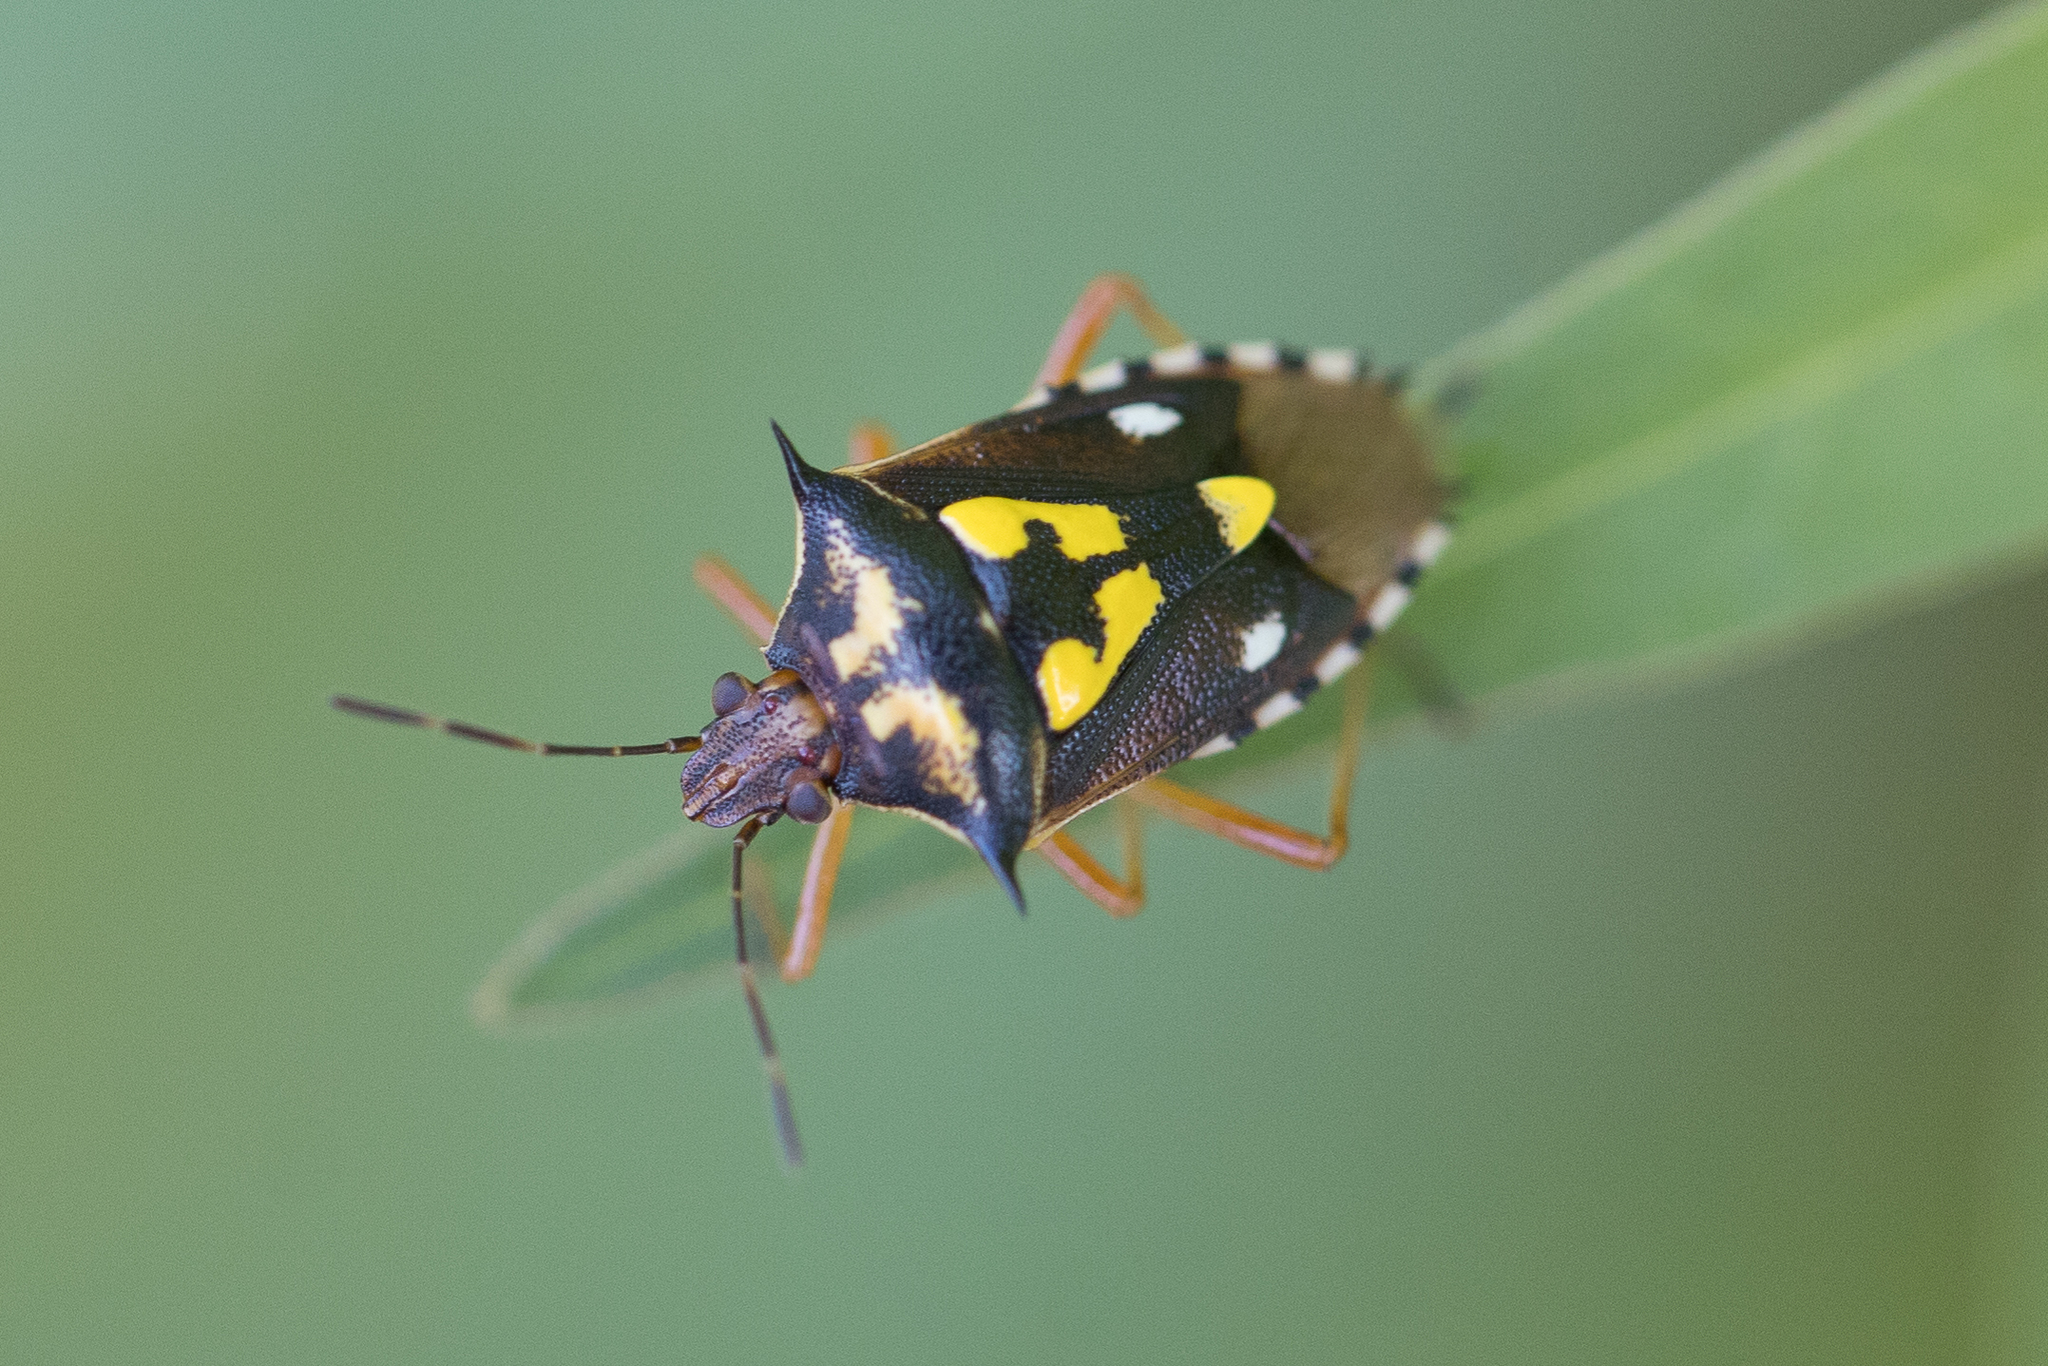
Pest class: stink_bug